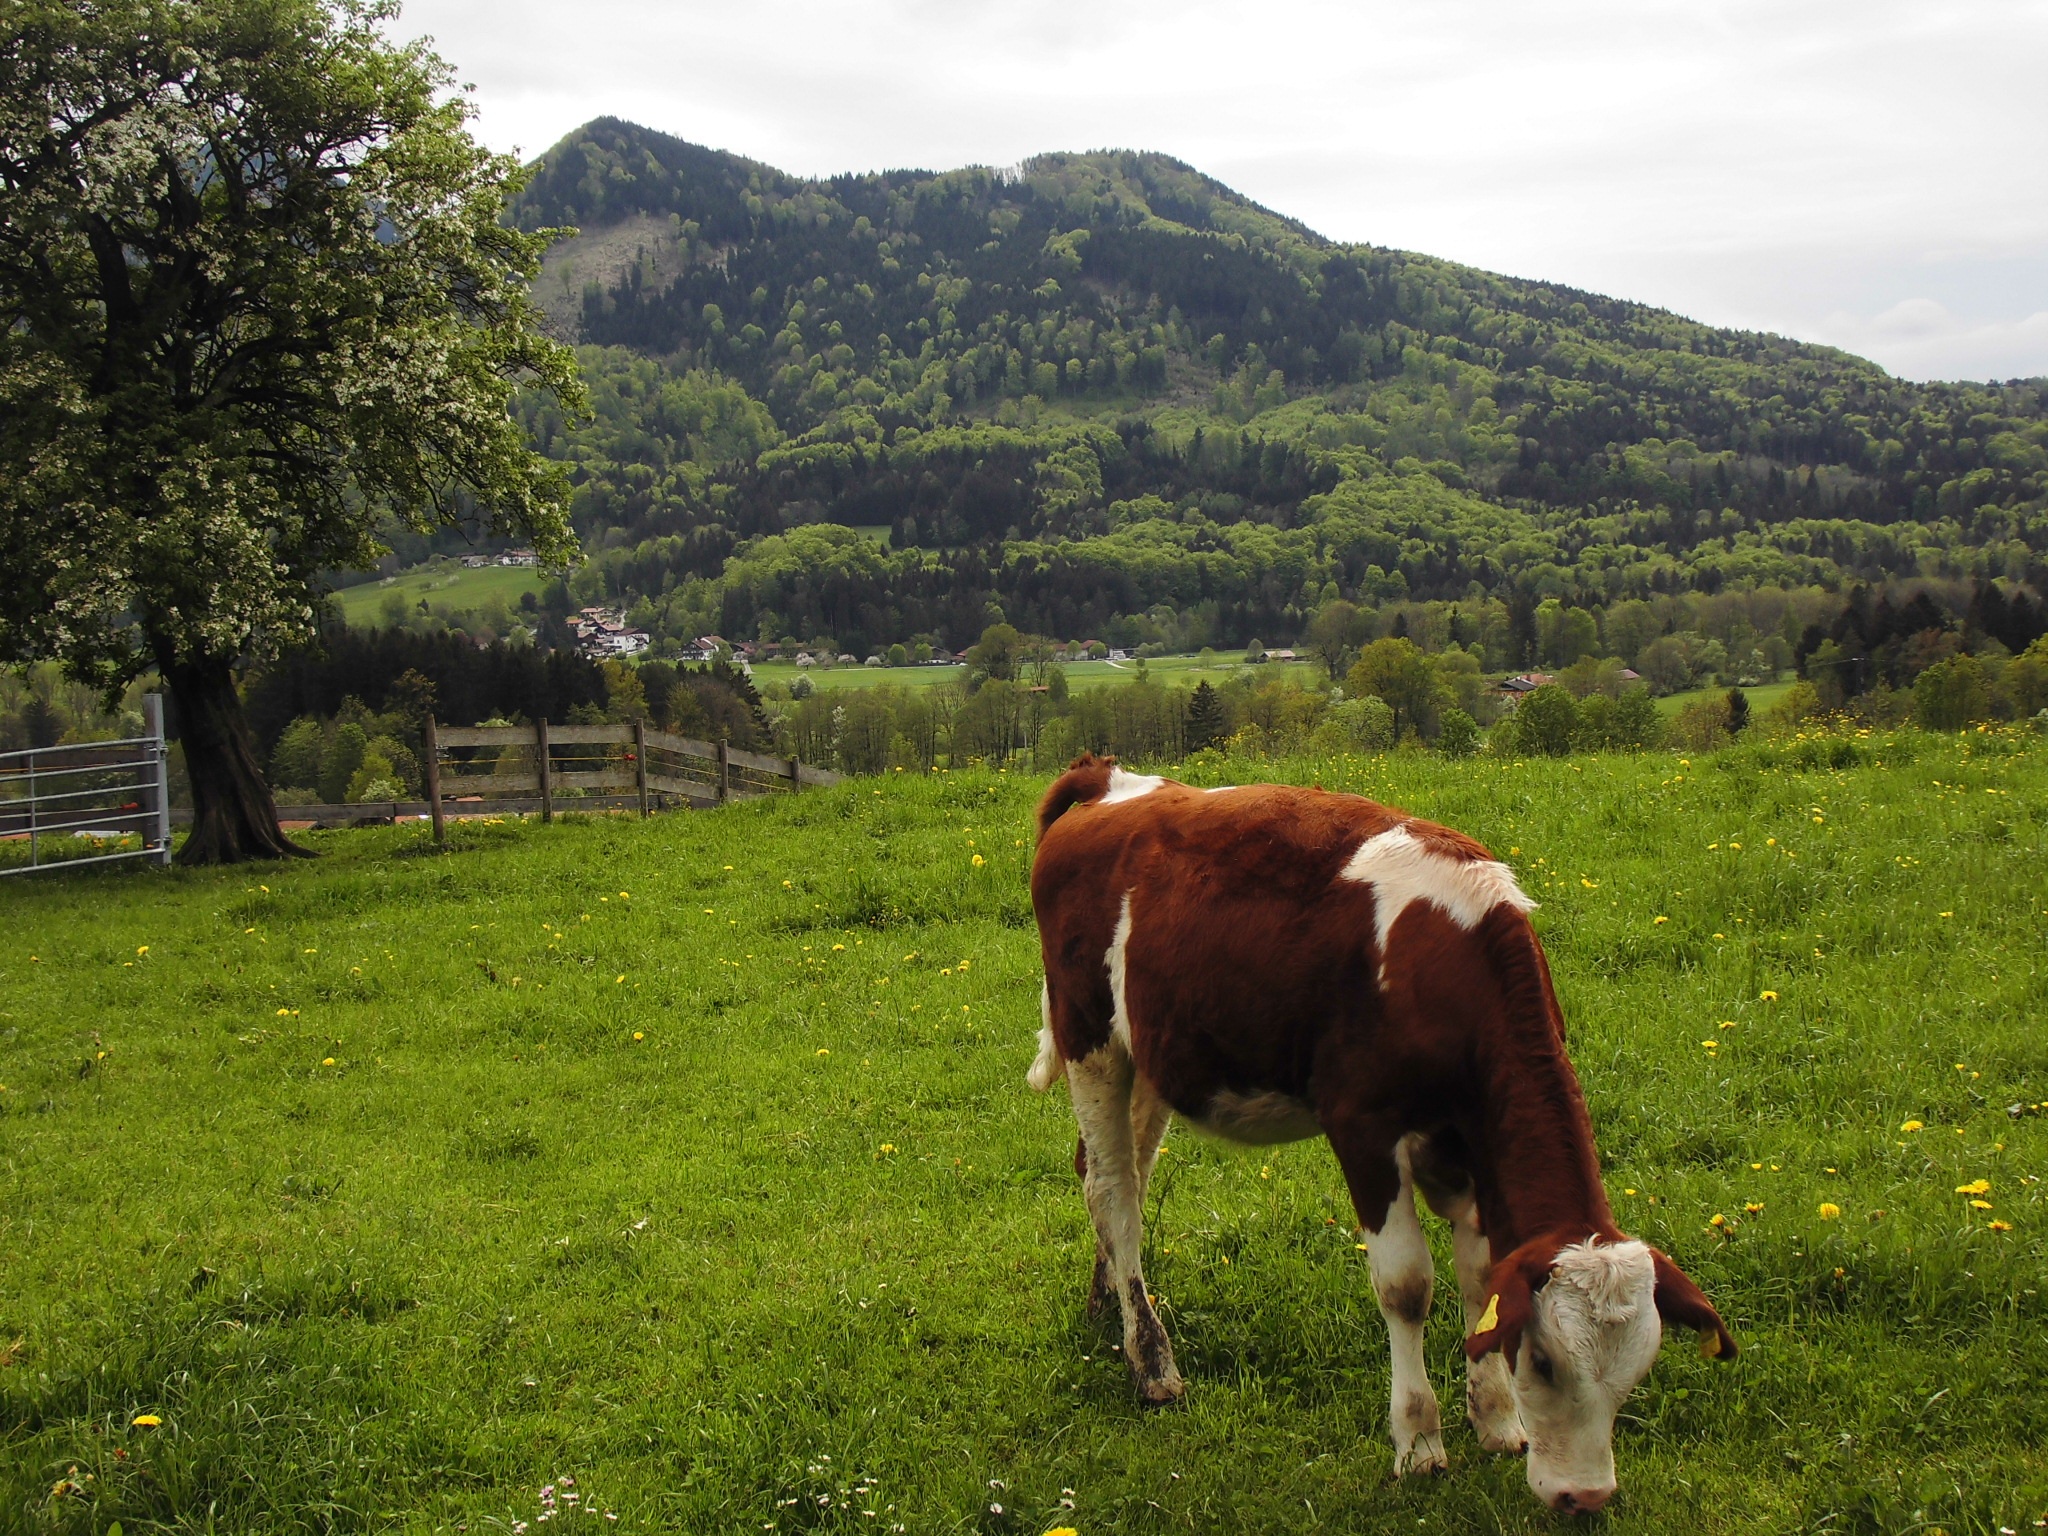
landscape, nature, grass, rock, sky, field, farm, meadow, animal, green, cow, cattle, herd, pasture, grazing, ranch, rest, agriculture, highland, beef, graze, cows, clouds, relaxation, mountains, grassland, bavaria, coupling, habitat, idyll, alm, ecosystem, rural area, chiemsee, aalen, chew the cud, the alps, laziness, somnolence, natural environment, cattle like mammal